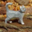
Label: cat